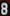
Number: 8